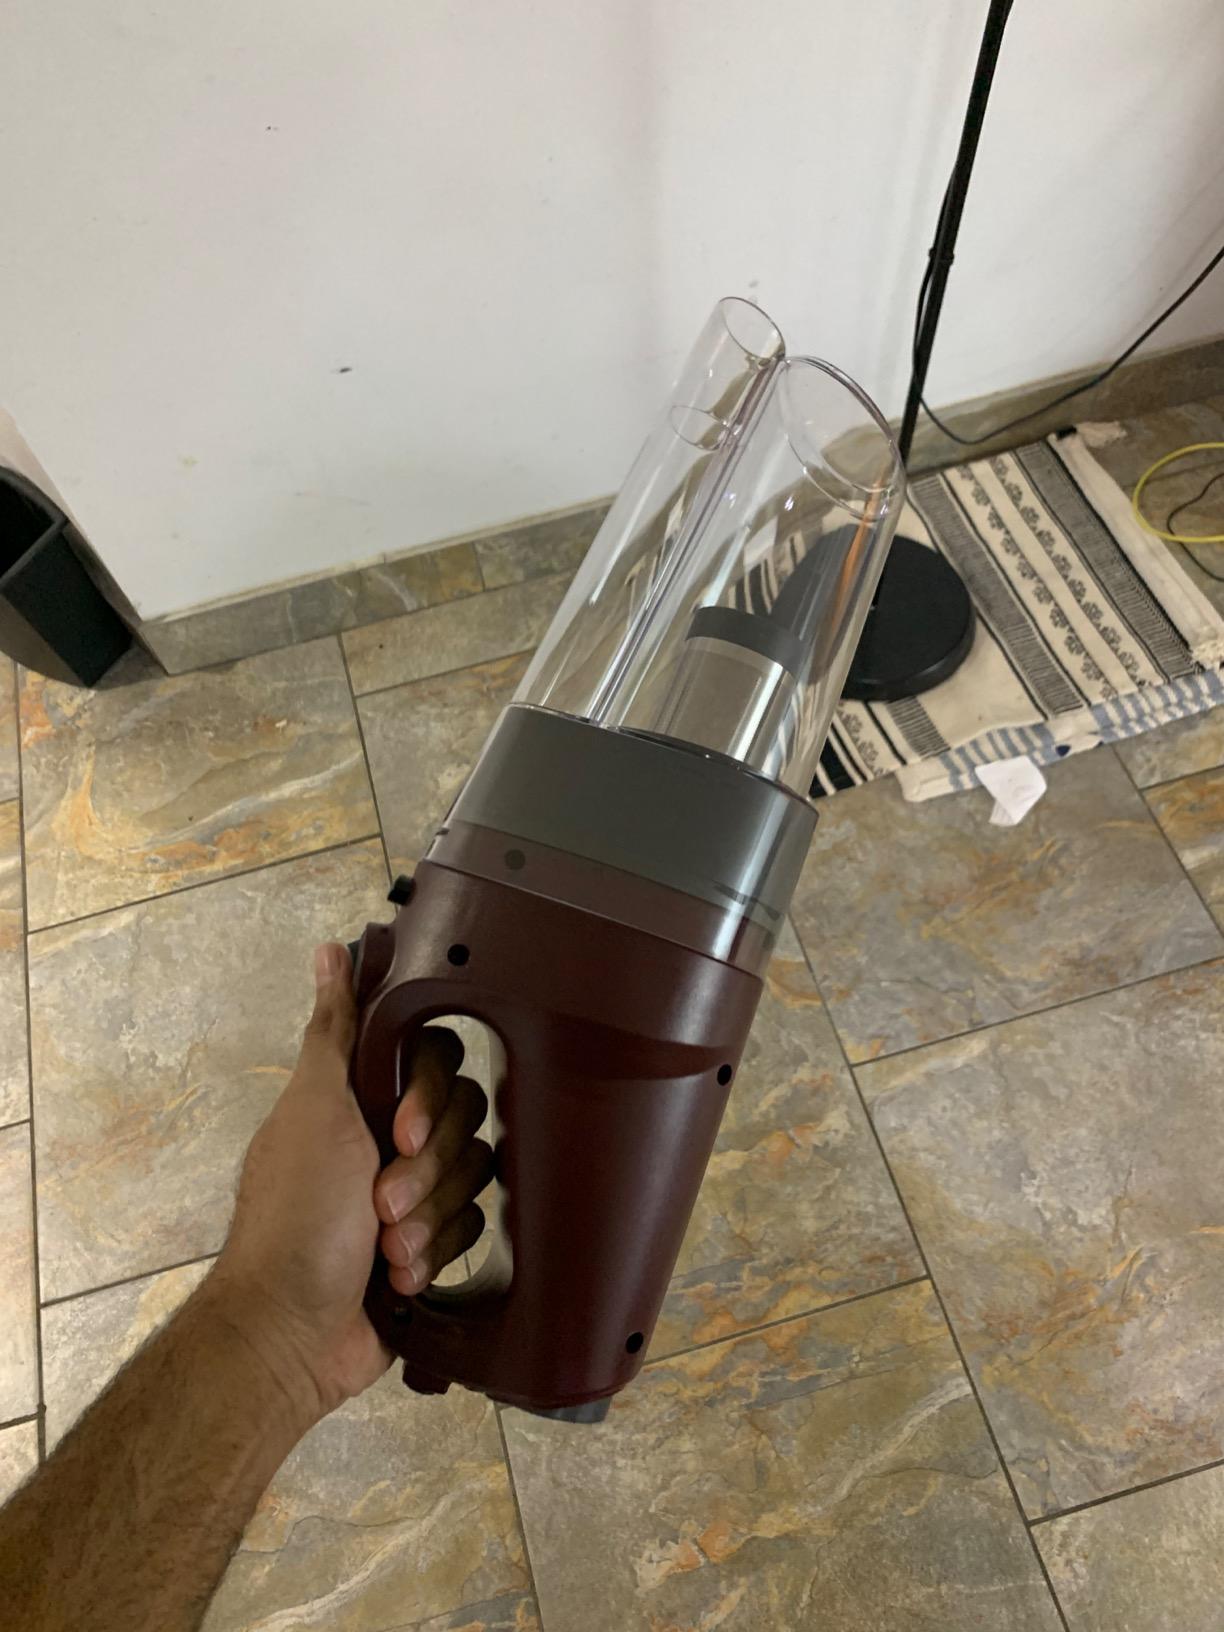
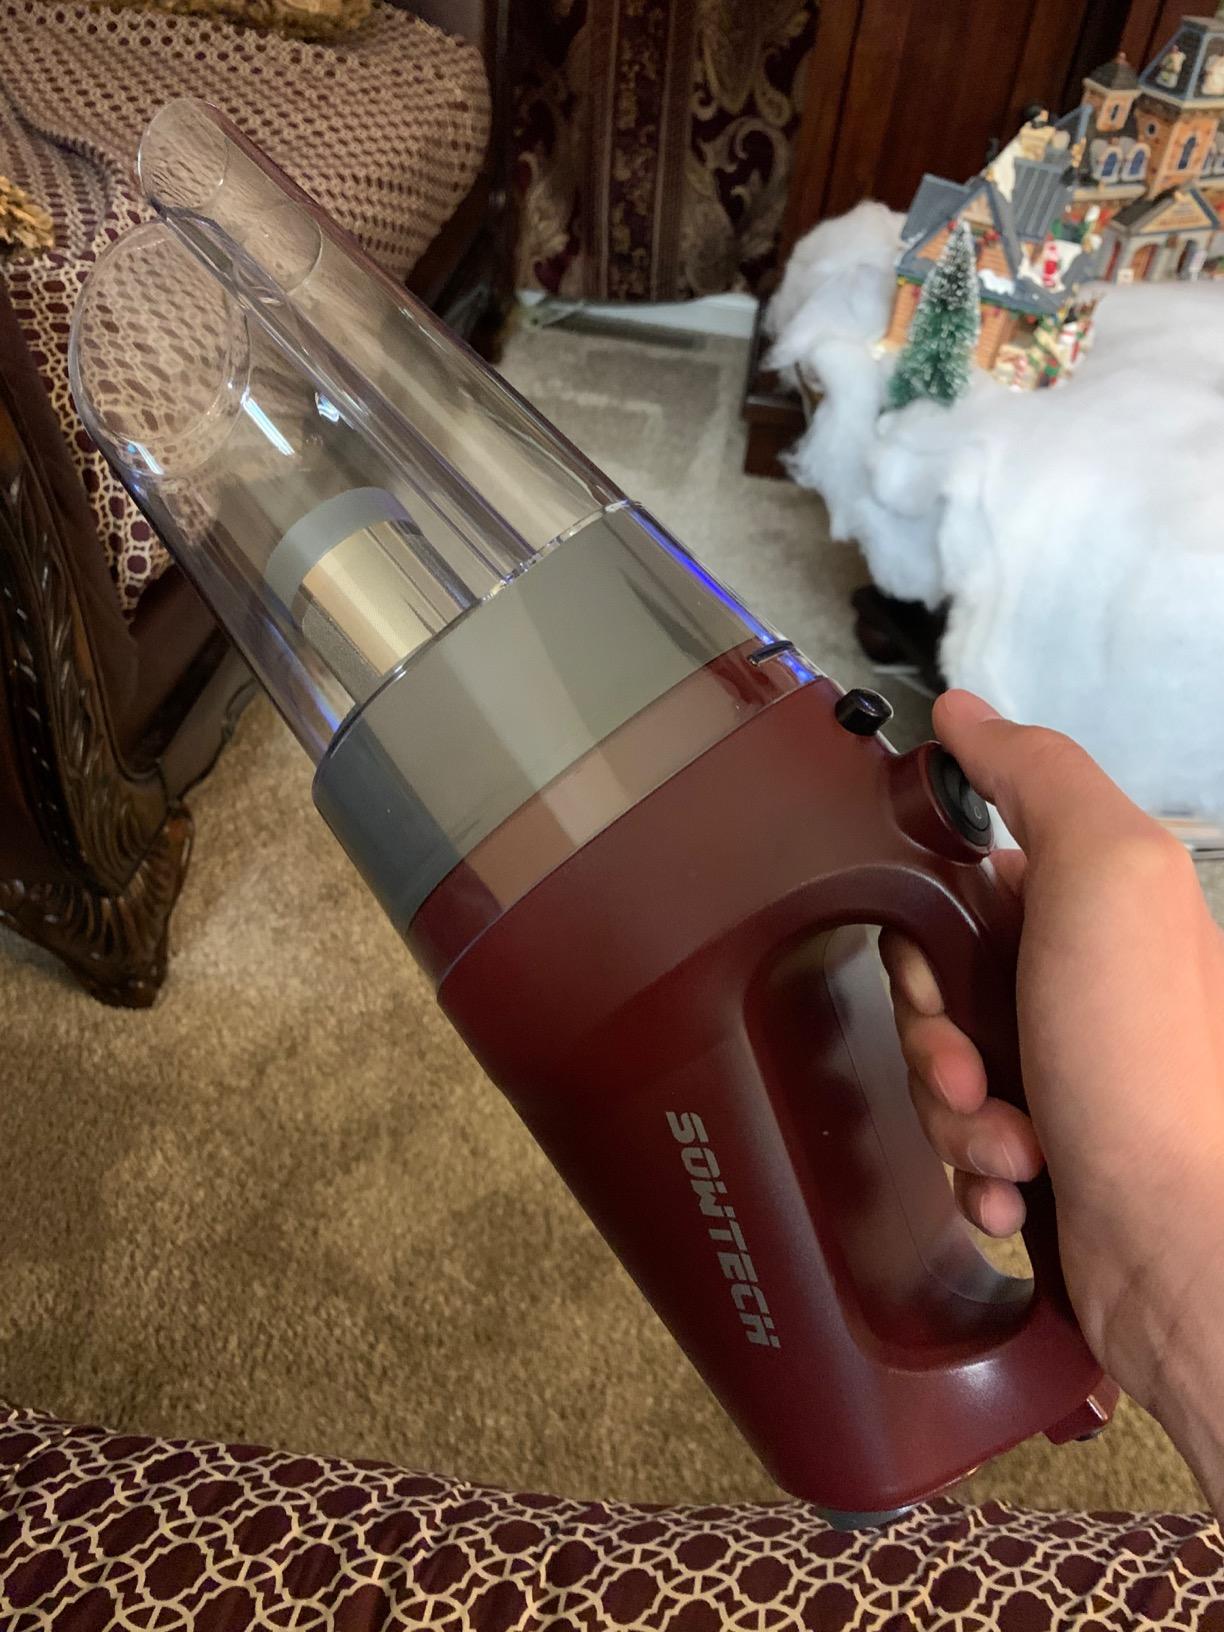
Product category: items_vacuum
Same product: yes